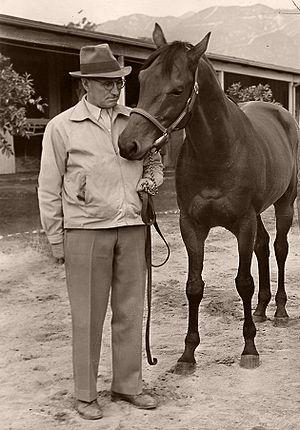
Seabiscuit est un cheval de course pur-sang américain. Il défraya la chronique au cours des années 1930, et son parcours hors du commun fit de lui une figure populaire auprès du public américain alors frappé par la Grande Dépression. De nombreux livres et films lui ont été consacrés, dont un film à succès, Pur Sang, la légende de Seabiscuit, nommé pour l'Oscar du meilleur film en 2003.